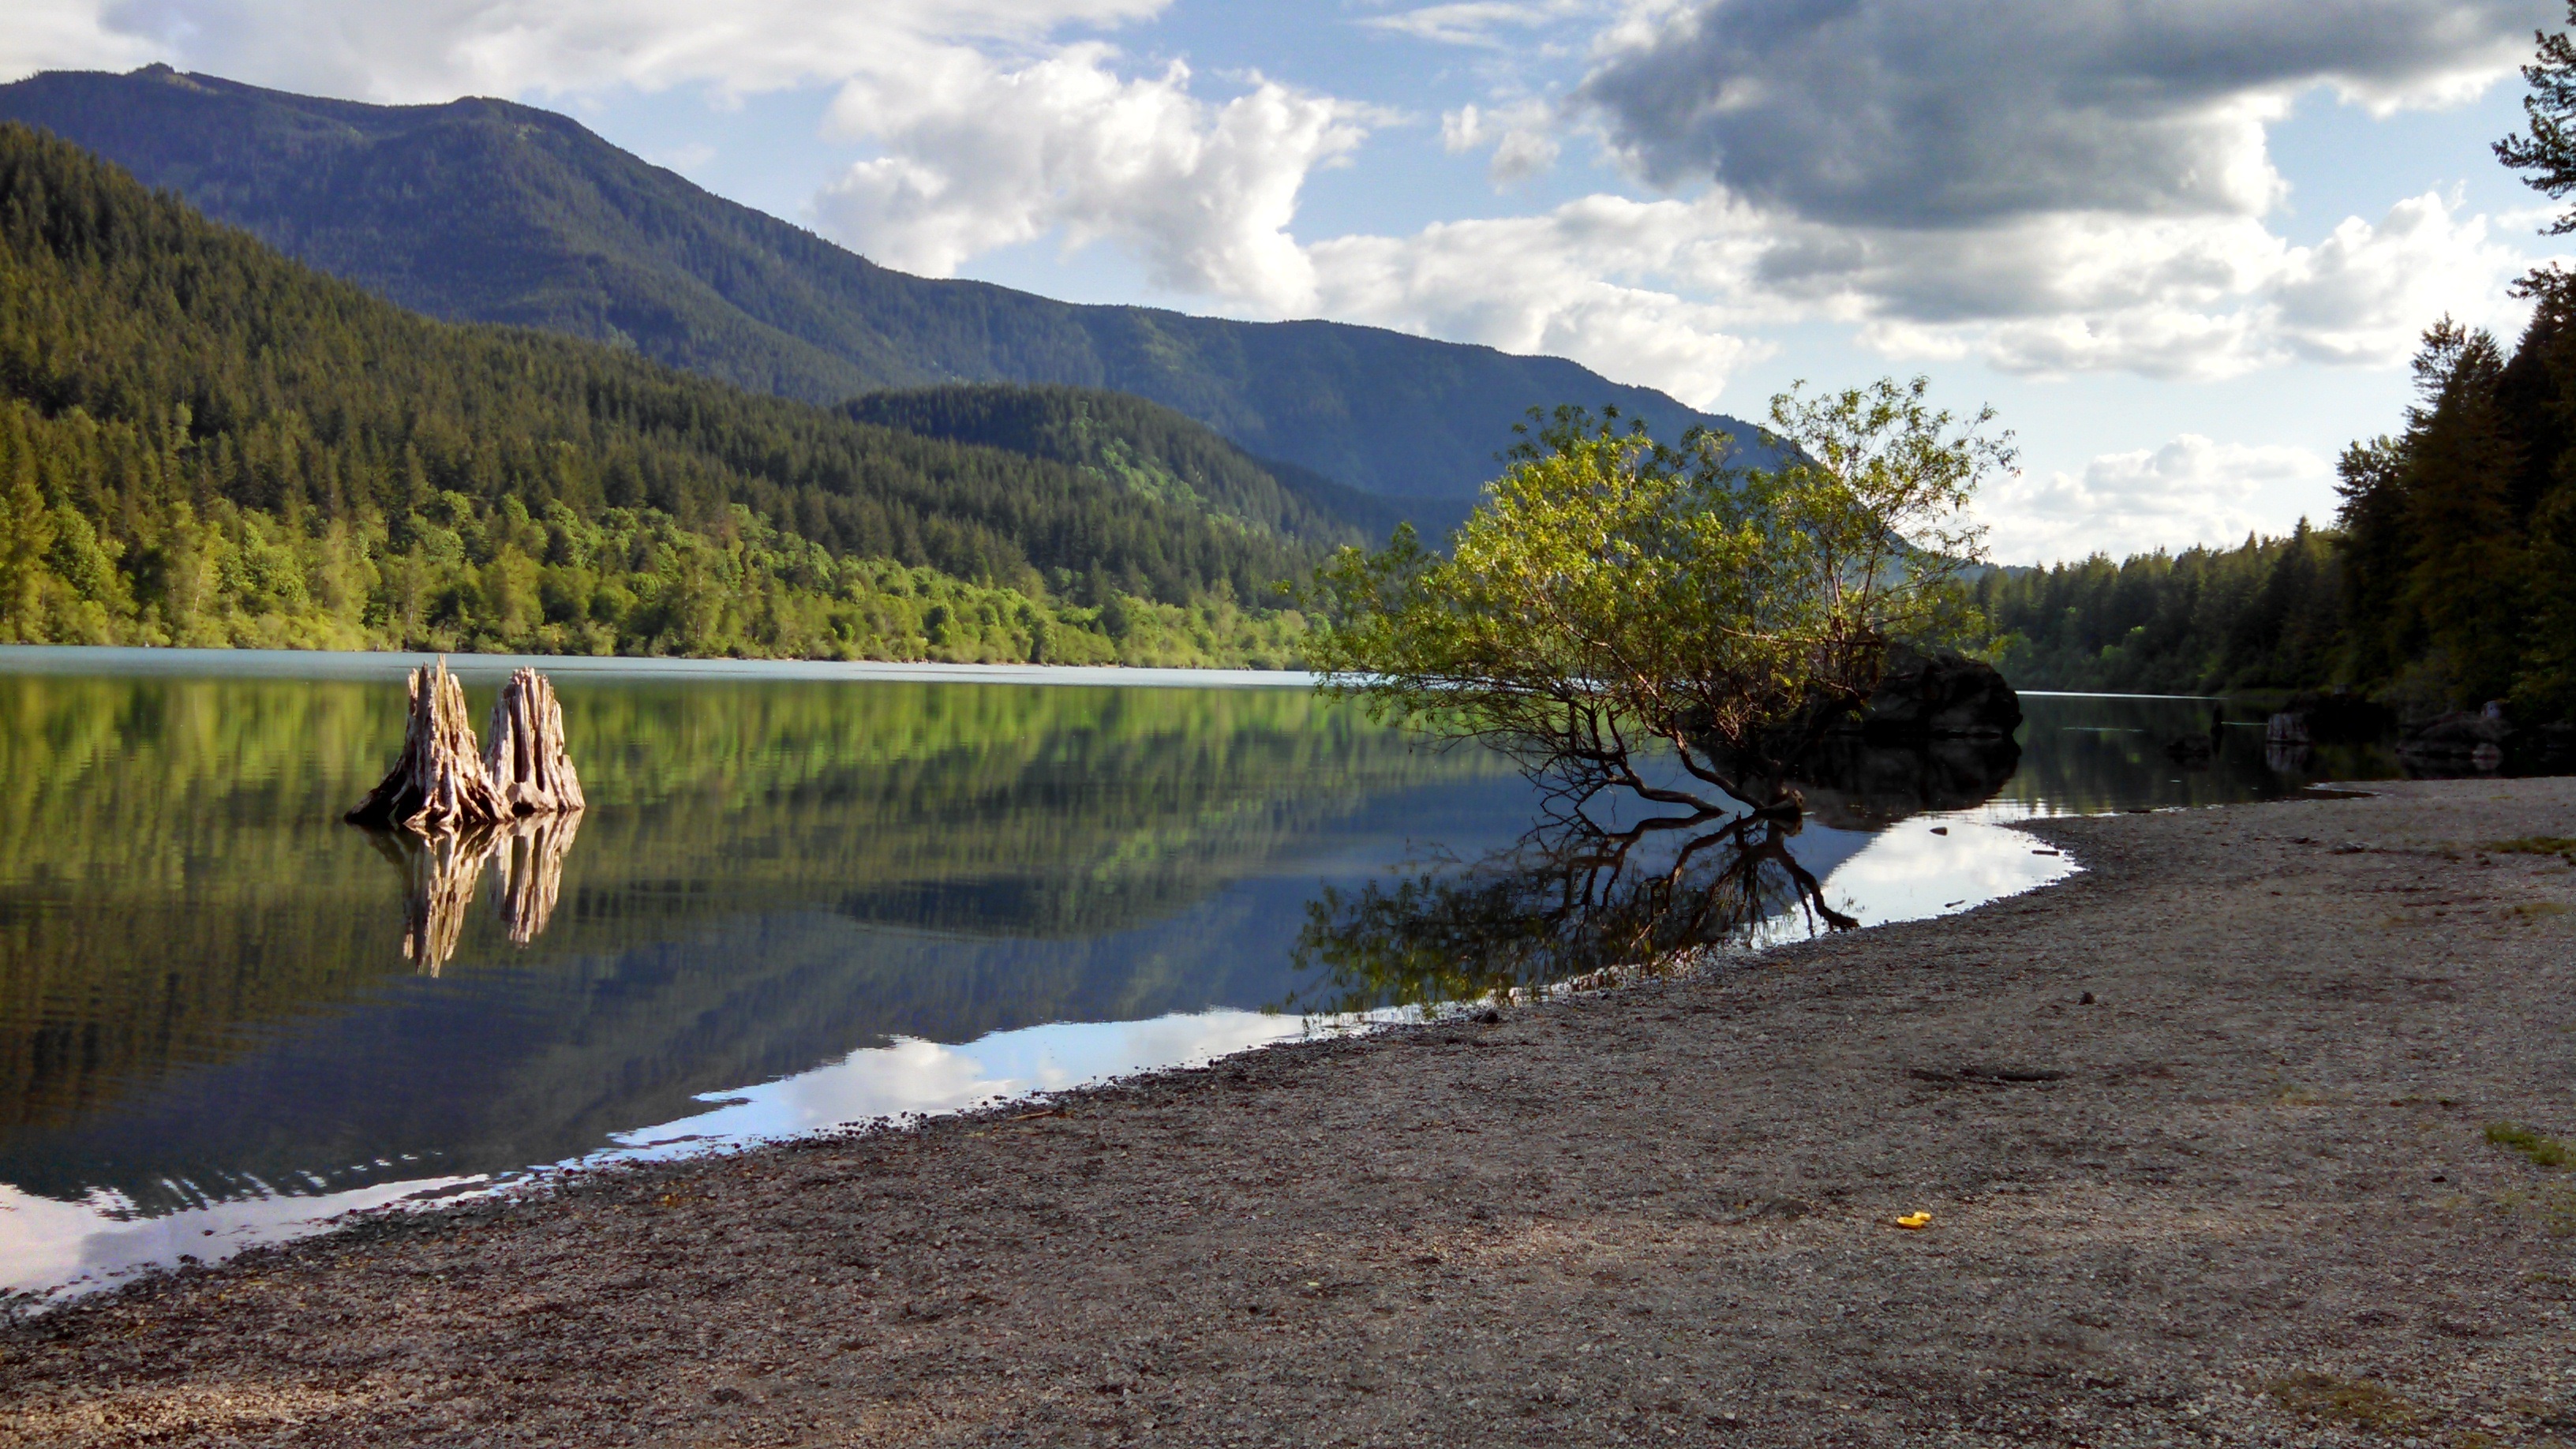
landscape, driftwood, tree, water, nature, forest, sand, horizon, wilderness, mountain, cloud, shore, lake, wet, river, valley, mountain range, summer, travel, environment, green, reflection, bend, serene, reservoir, body of water, washington, northwest, north, mountains, snag, rattlesnake, scene, loch, ashore, mountainous landforms, rattlesnake lake, north bend